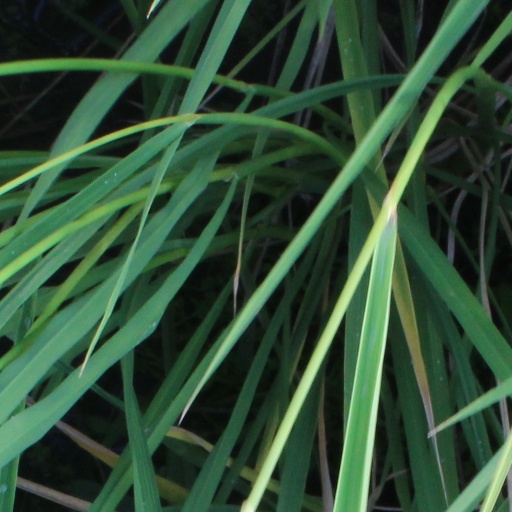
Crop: rice